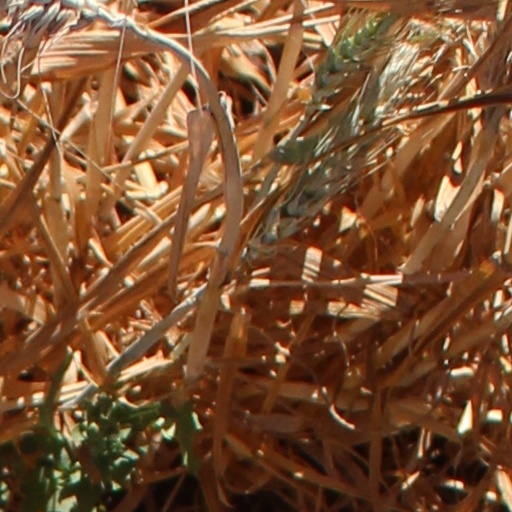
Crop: wheat